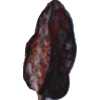
Label: carambola